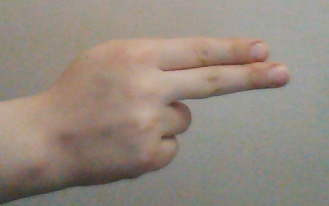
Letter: ain